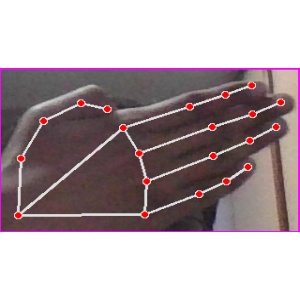
अक्षर: घ